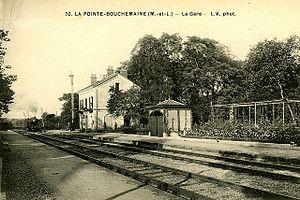
Gare de La Pointe - Bouchemaine. Carte postale ancienne éditée par L. V. phot. au début du XXe siècle.
Bouchemaine est une commune française située dans le département de Maine-et-Loire, en région Pays de la Loire.
La gare de La Pointe - Bouchemaine est une ancienne gare ferroviaire française, aujourd’hui fermée, de la ligne de Tours à Saint-Nazaire, située sur le territoire de la commune de Bouchemaine, dans le département de Maine-et-Loire en région Pays de la Loire.